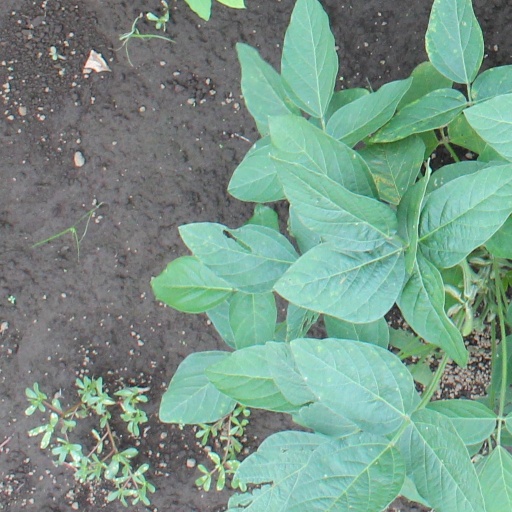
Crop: soybean